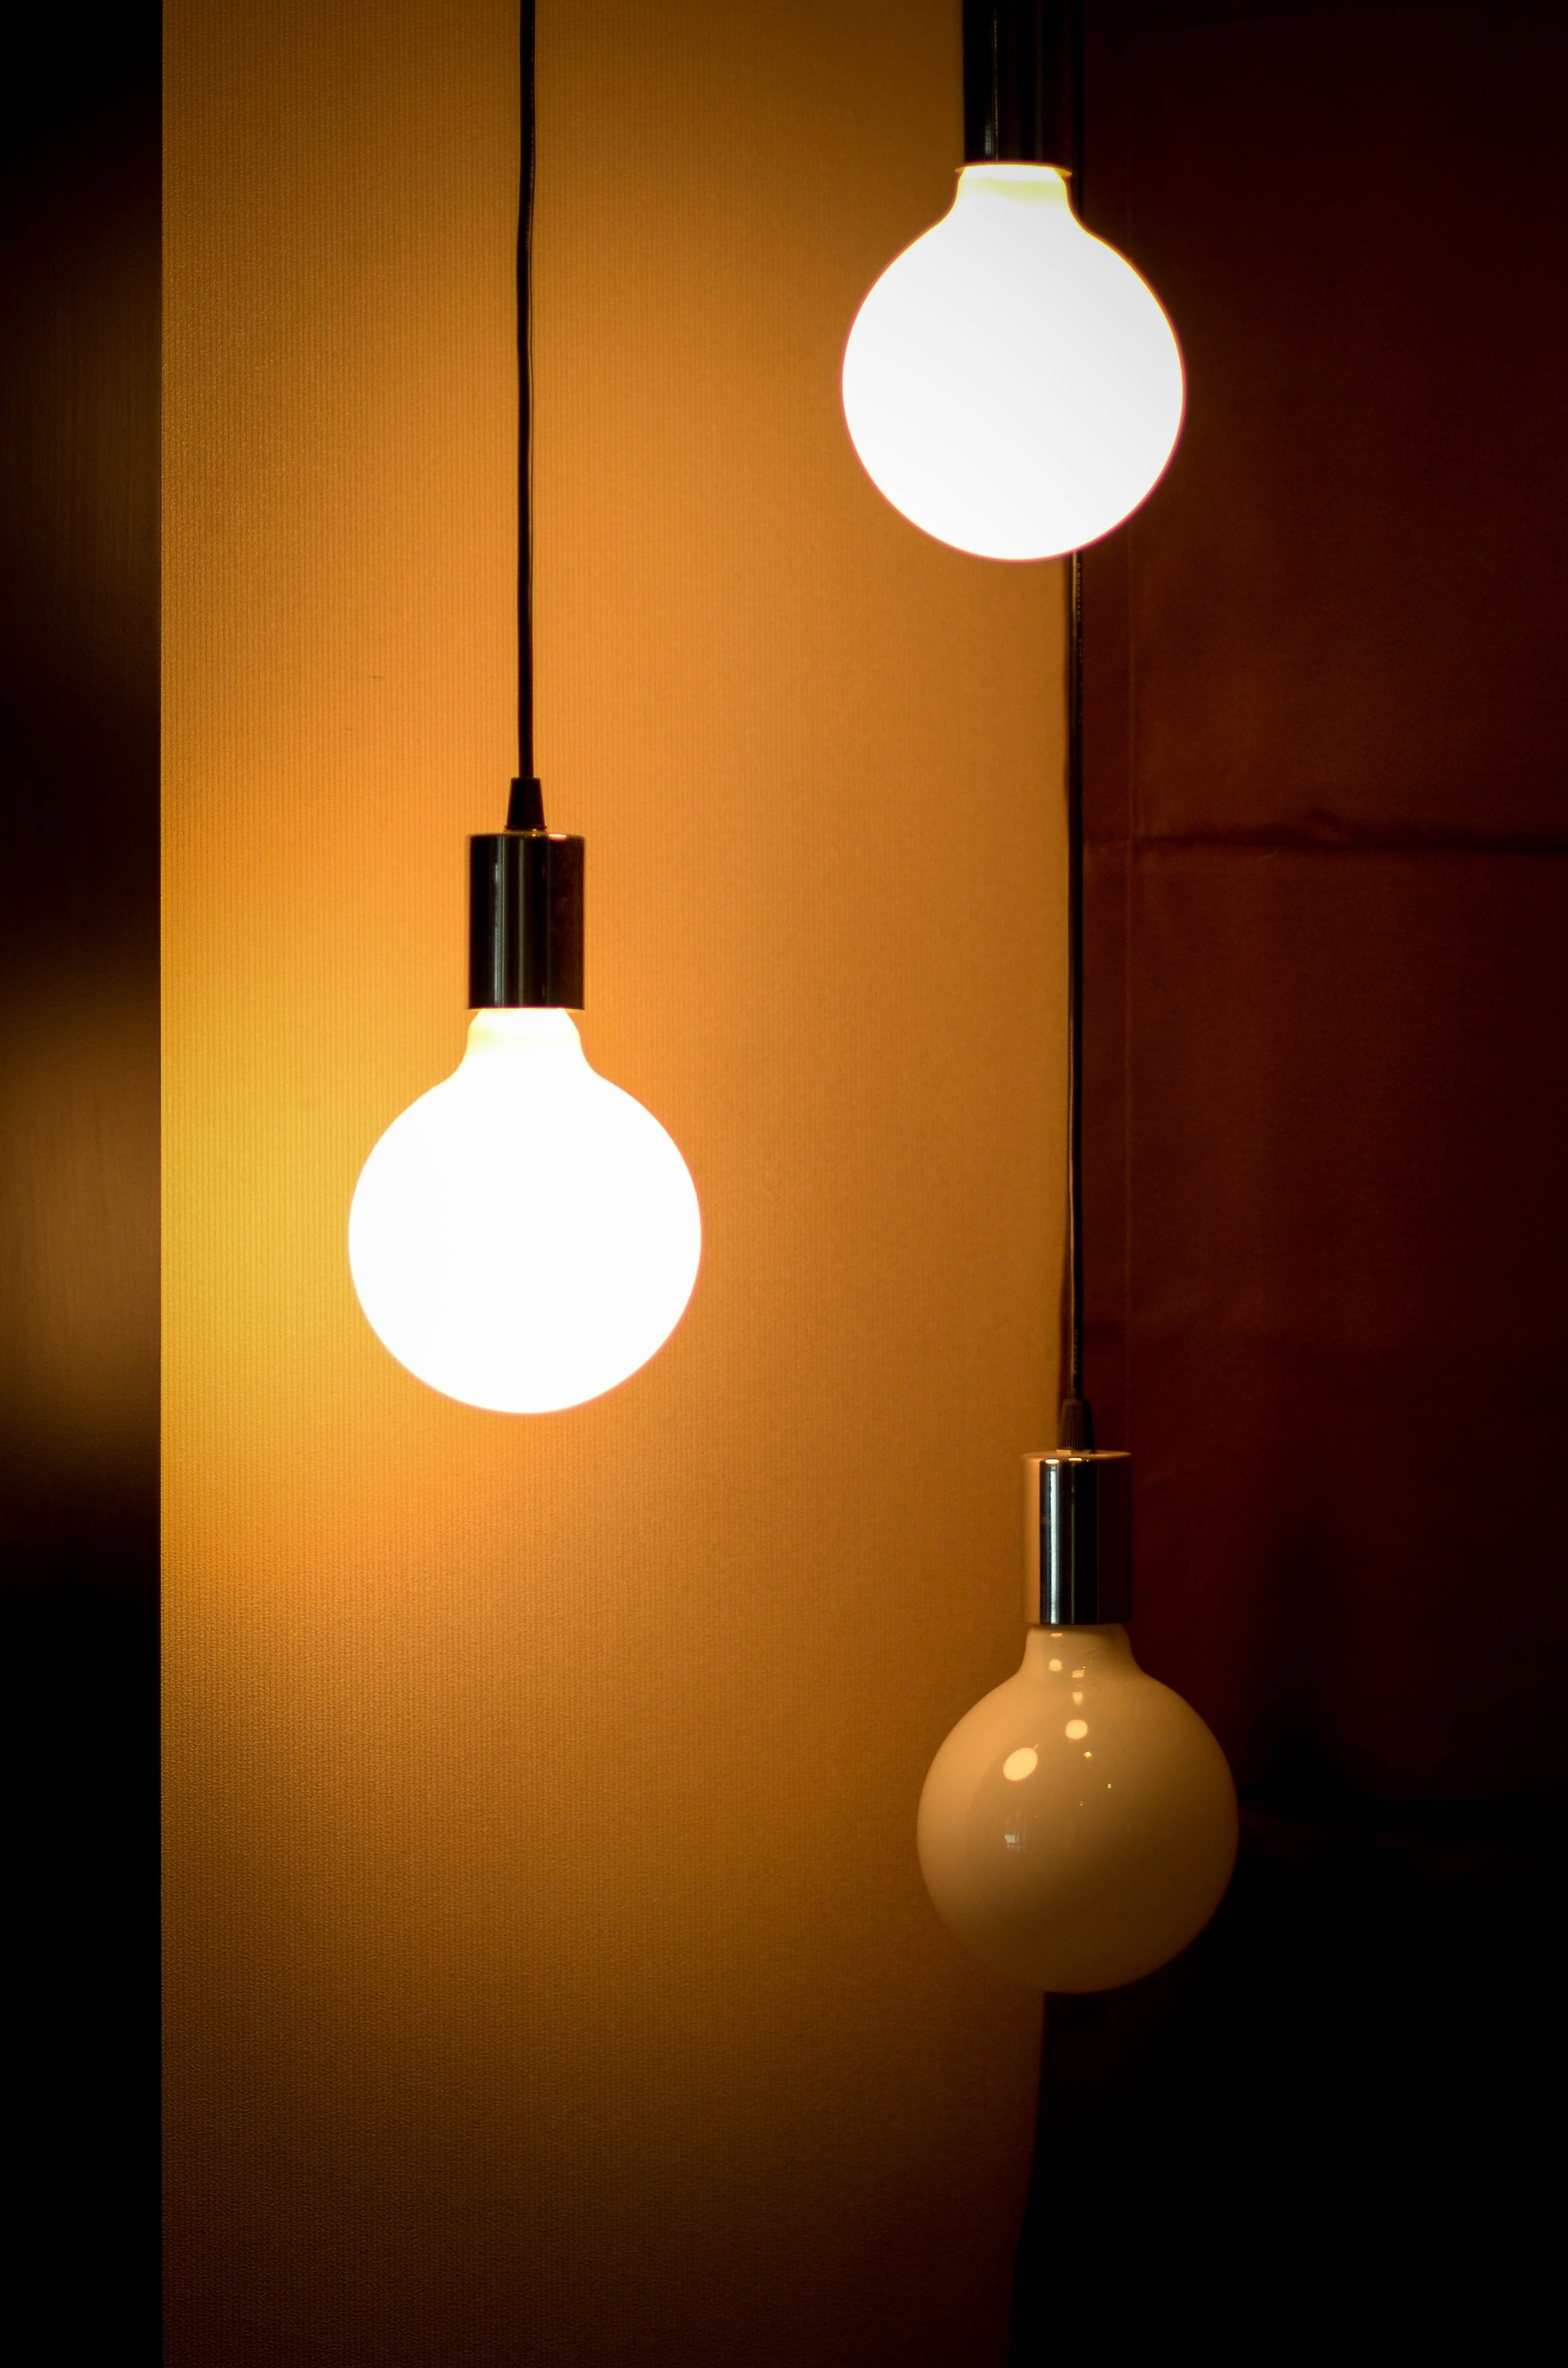
light, glowing, warm, glass, ceiling, bulb, electrical, glow, darkness, street light, lamp, electricity, light bulb, lighting, decor, lightbulb, circle, energy, power, three, bright, light fixture, inspiration, chandelier, idea, imagination, electric, shape, tungsten, sconce, incandescent light bulb